The Legend of Zelda: A Link Between Worlds

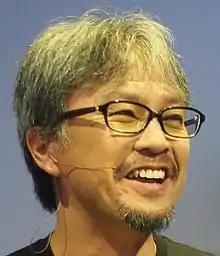
Producer Eiji Aonuma at E3 2013

In April 2013, during a Nintendo Direct presentation, a new "The Legend of Zelda" game was announced for the 3DS with a late 2013 release date. It was described by Nintendo as a successor to "A Link to the Past", set within the same world but featuring new mechanics, new dungeons, and an original story. Shortly after the presentation, Nintendo released a gameplay video on the Nintendo eShop. Later in June, at the E3 expo, the English title was revealed as "The Legend of Zelda: A Link Between Worlds". In Japan, it was titled "The Legend of Zelda: Triforce of the Gods 2". At the Seattle showing of concert tour the same year, "A Link Between Worlds" was playable along with "".